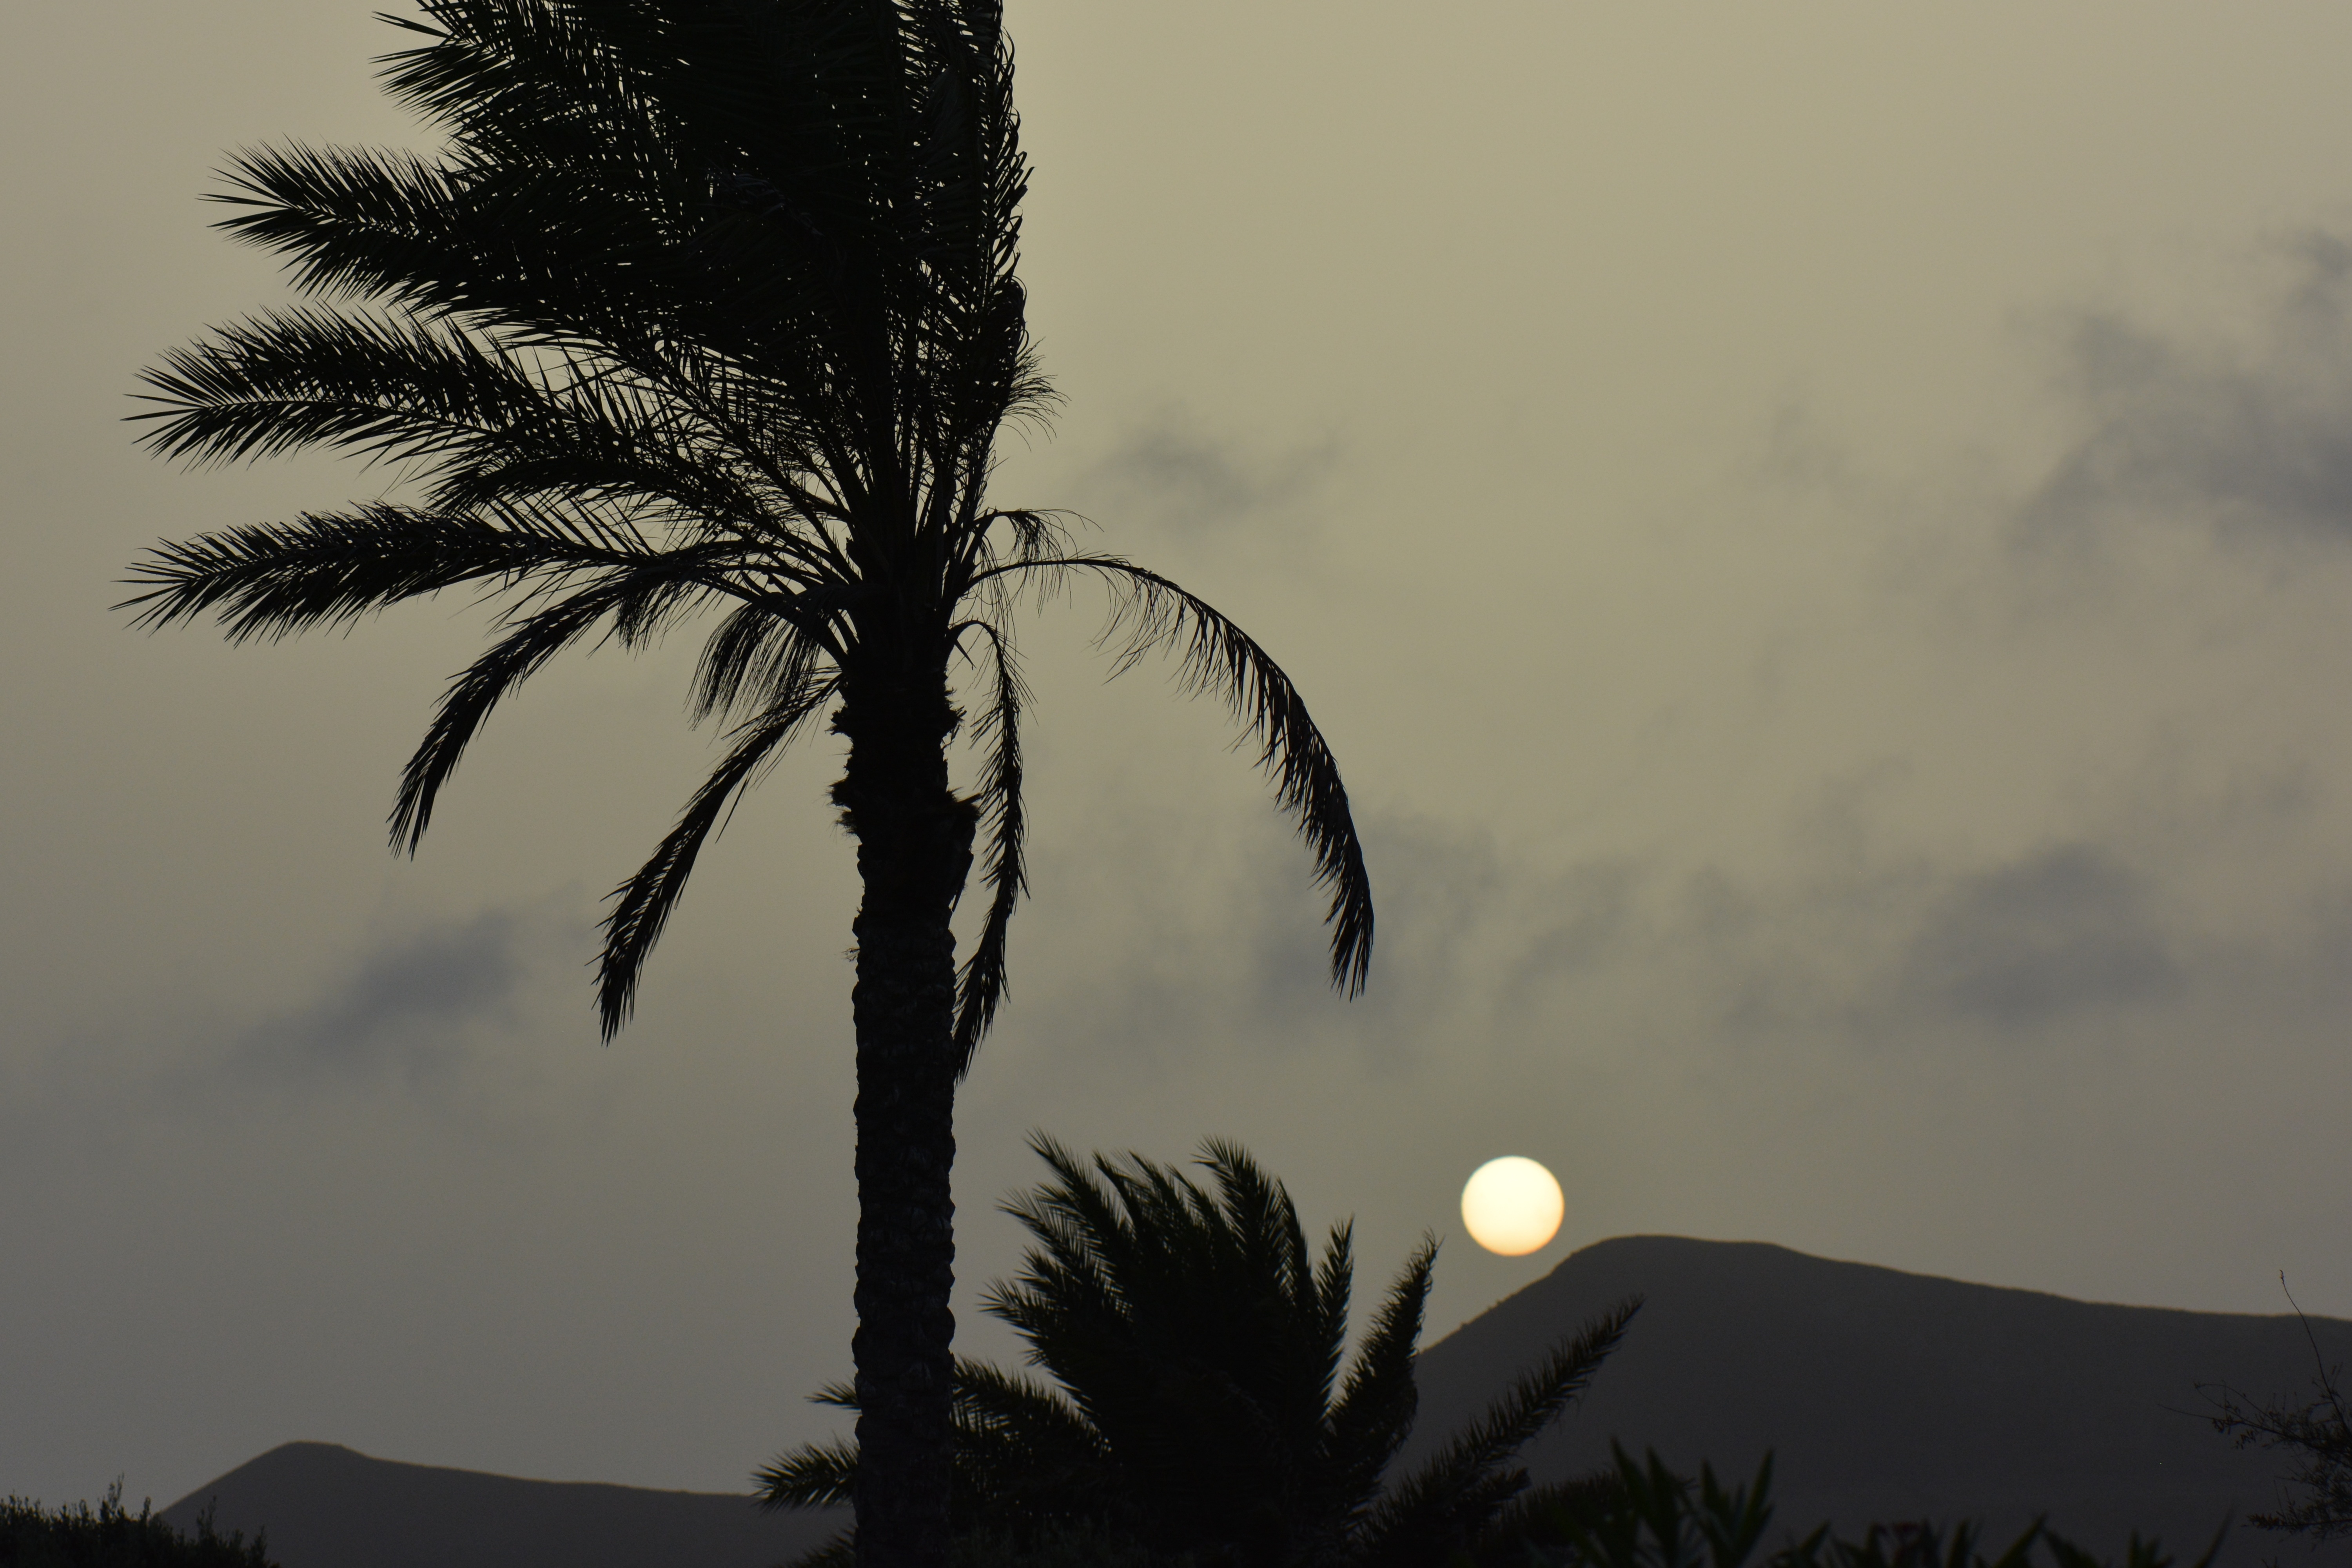
landscape, tree, nature, branch, silhouette, cloud, plant, sky, sun, sunrise, sunset, palm tree, sunlight, morning, wind, dawn, dusk, evening, weather, darkness, setting sun, atmospheric phenomenon, atmosphere of earth, woody plant, arecales